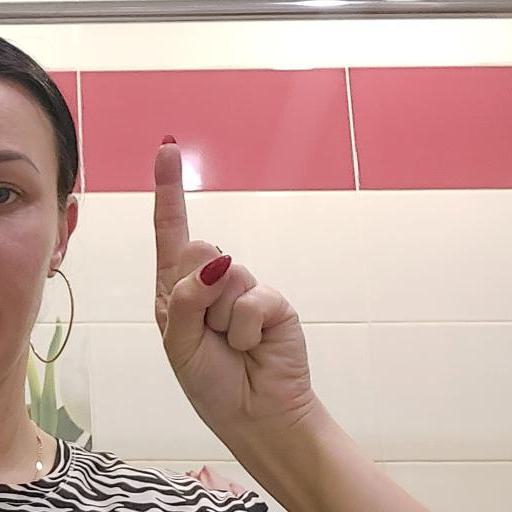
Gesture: one